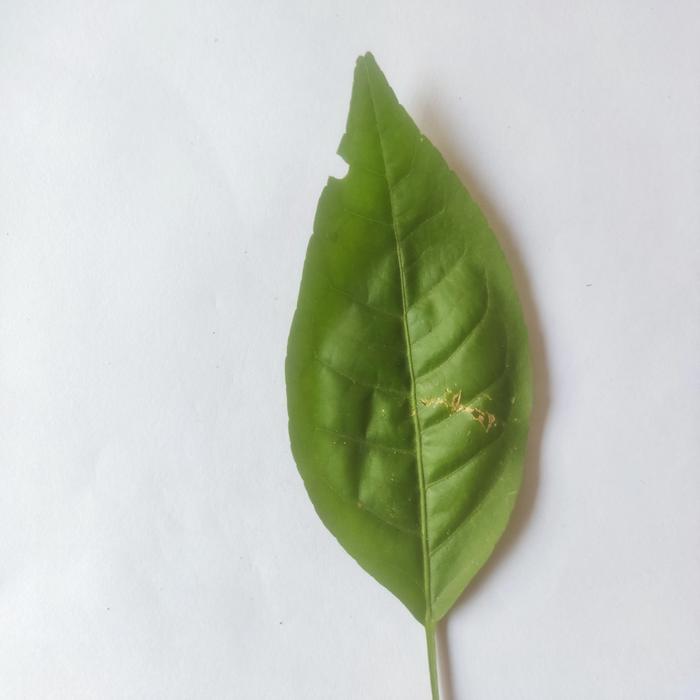
Crop: Aegle Marmelos
Leaf condition: Healthy_Leaf